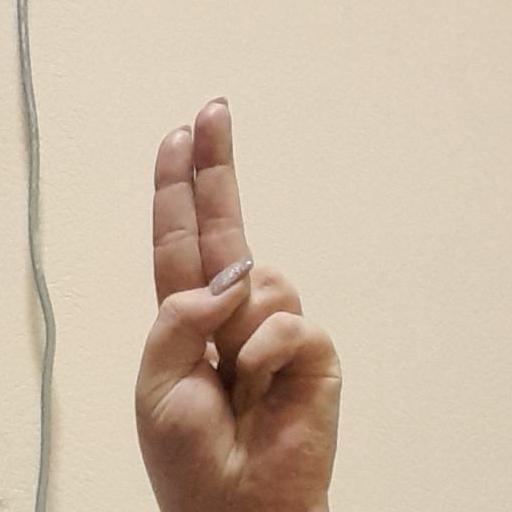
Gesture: two_up